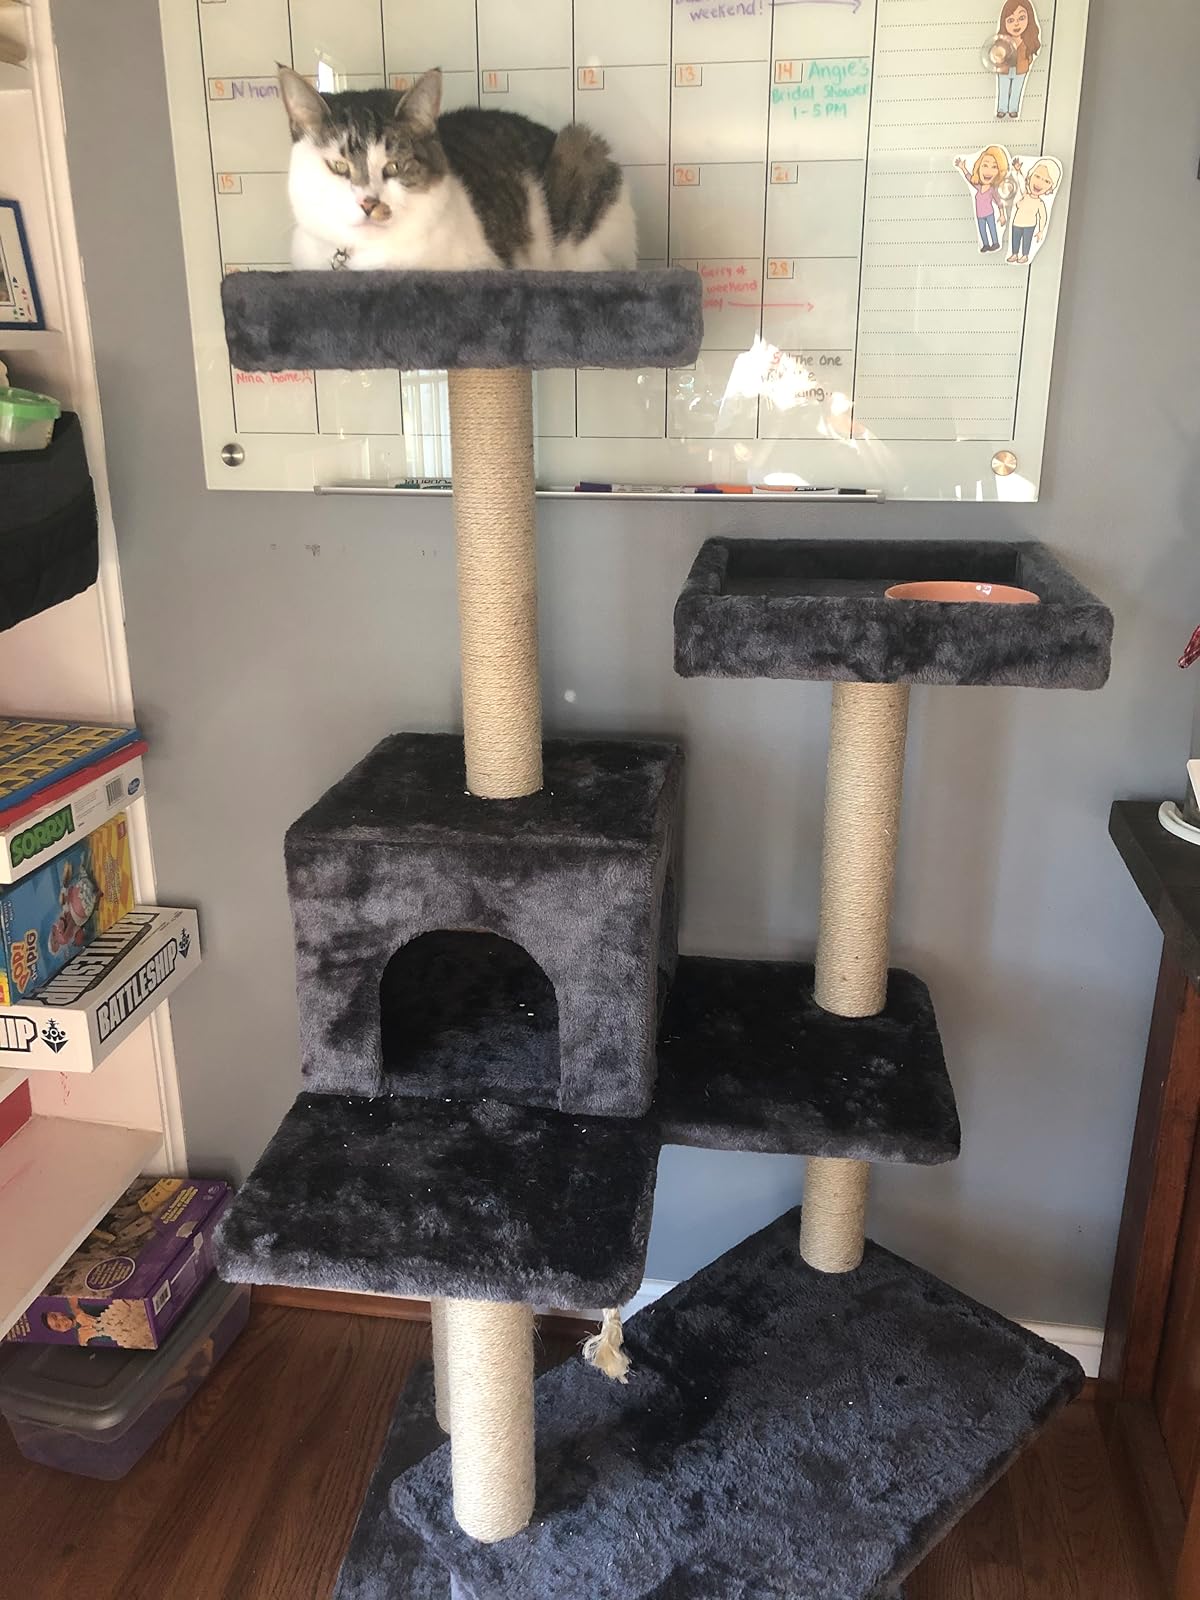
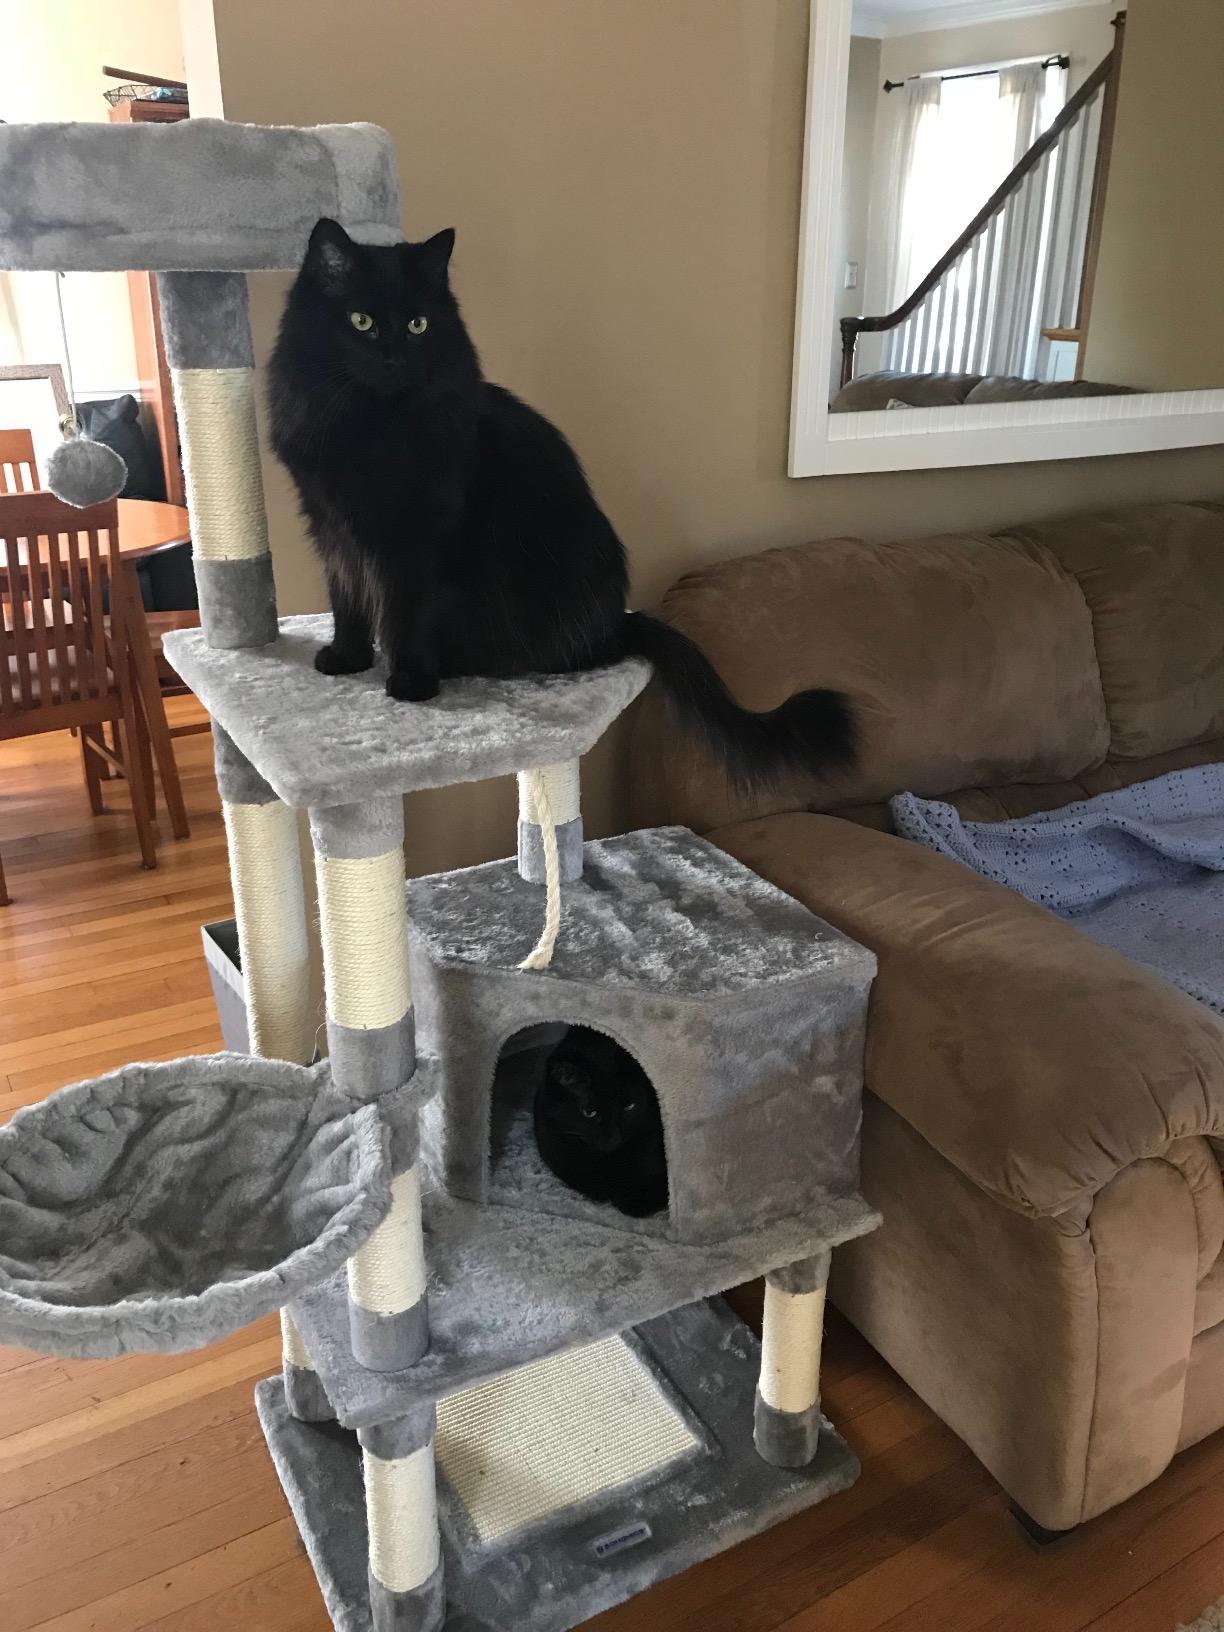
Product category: items_cat tree
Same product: no